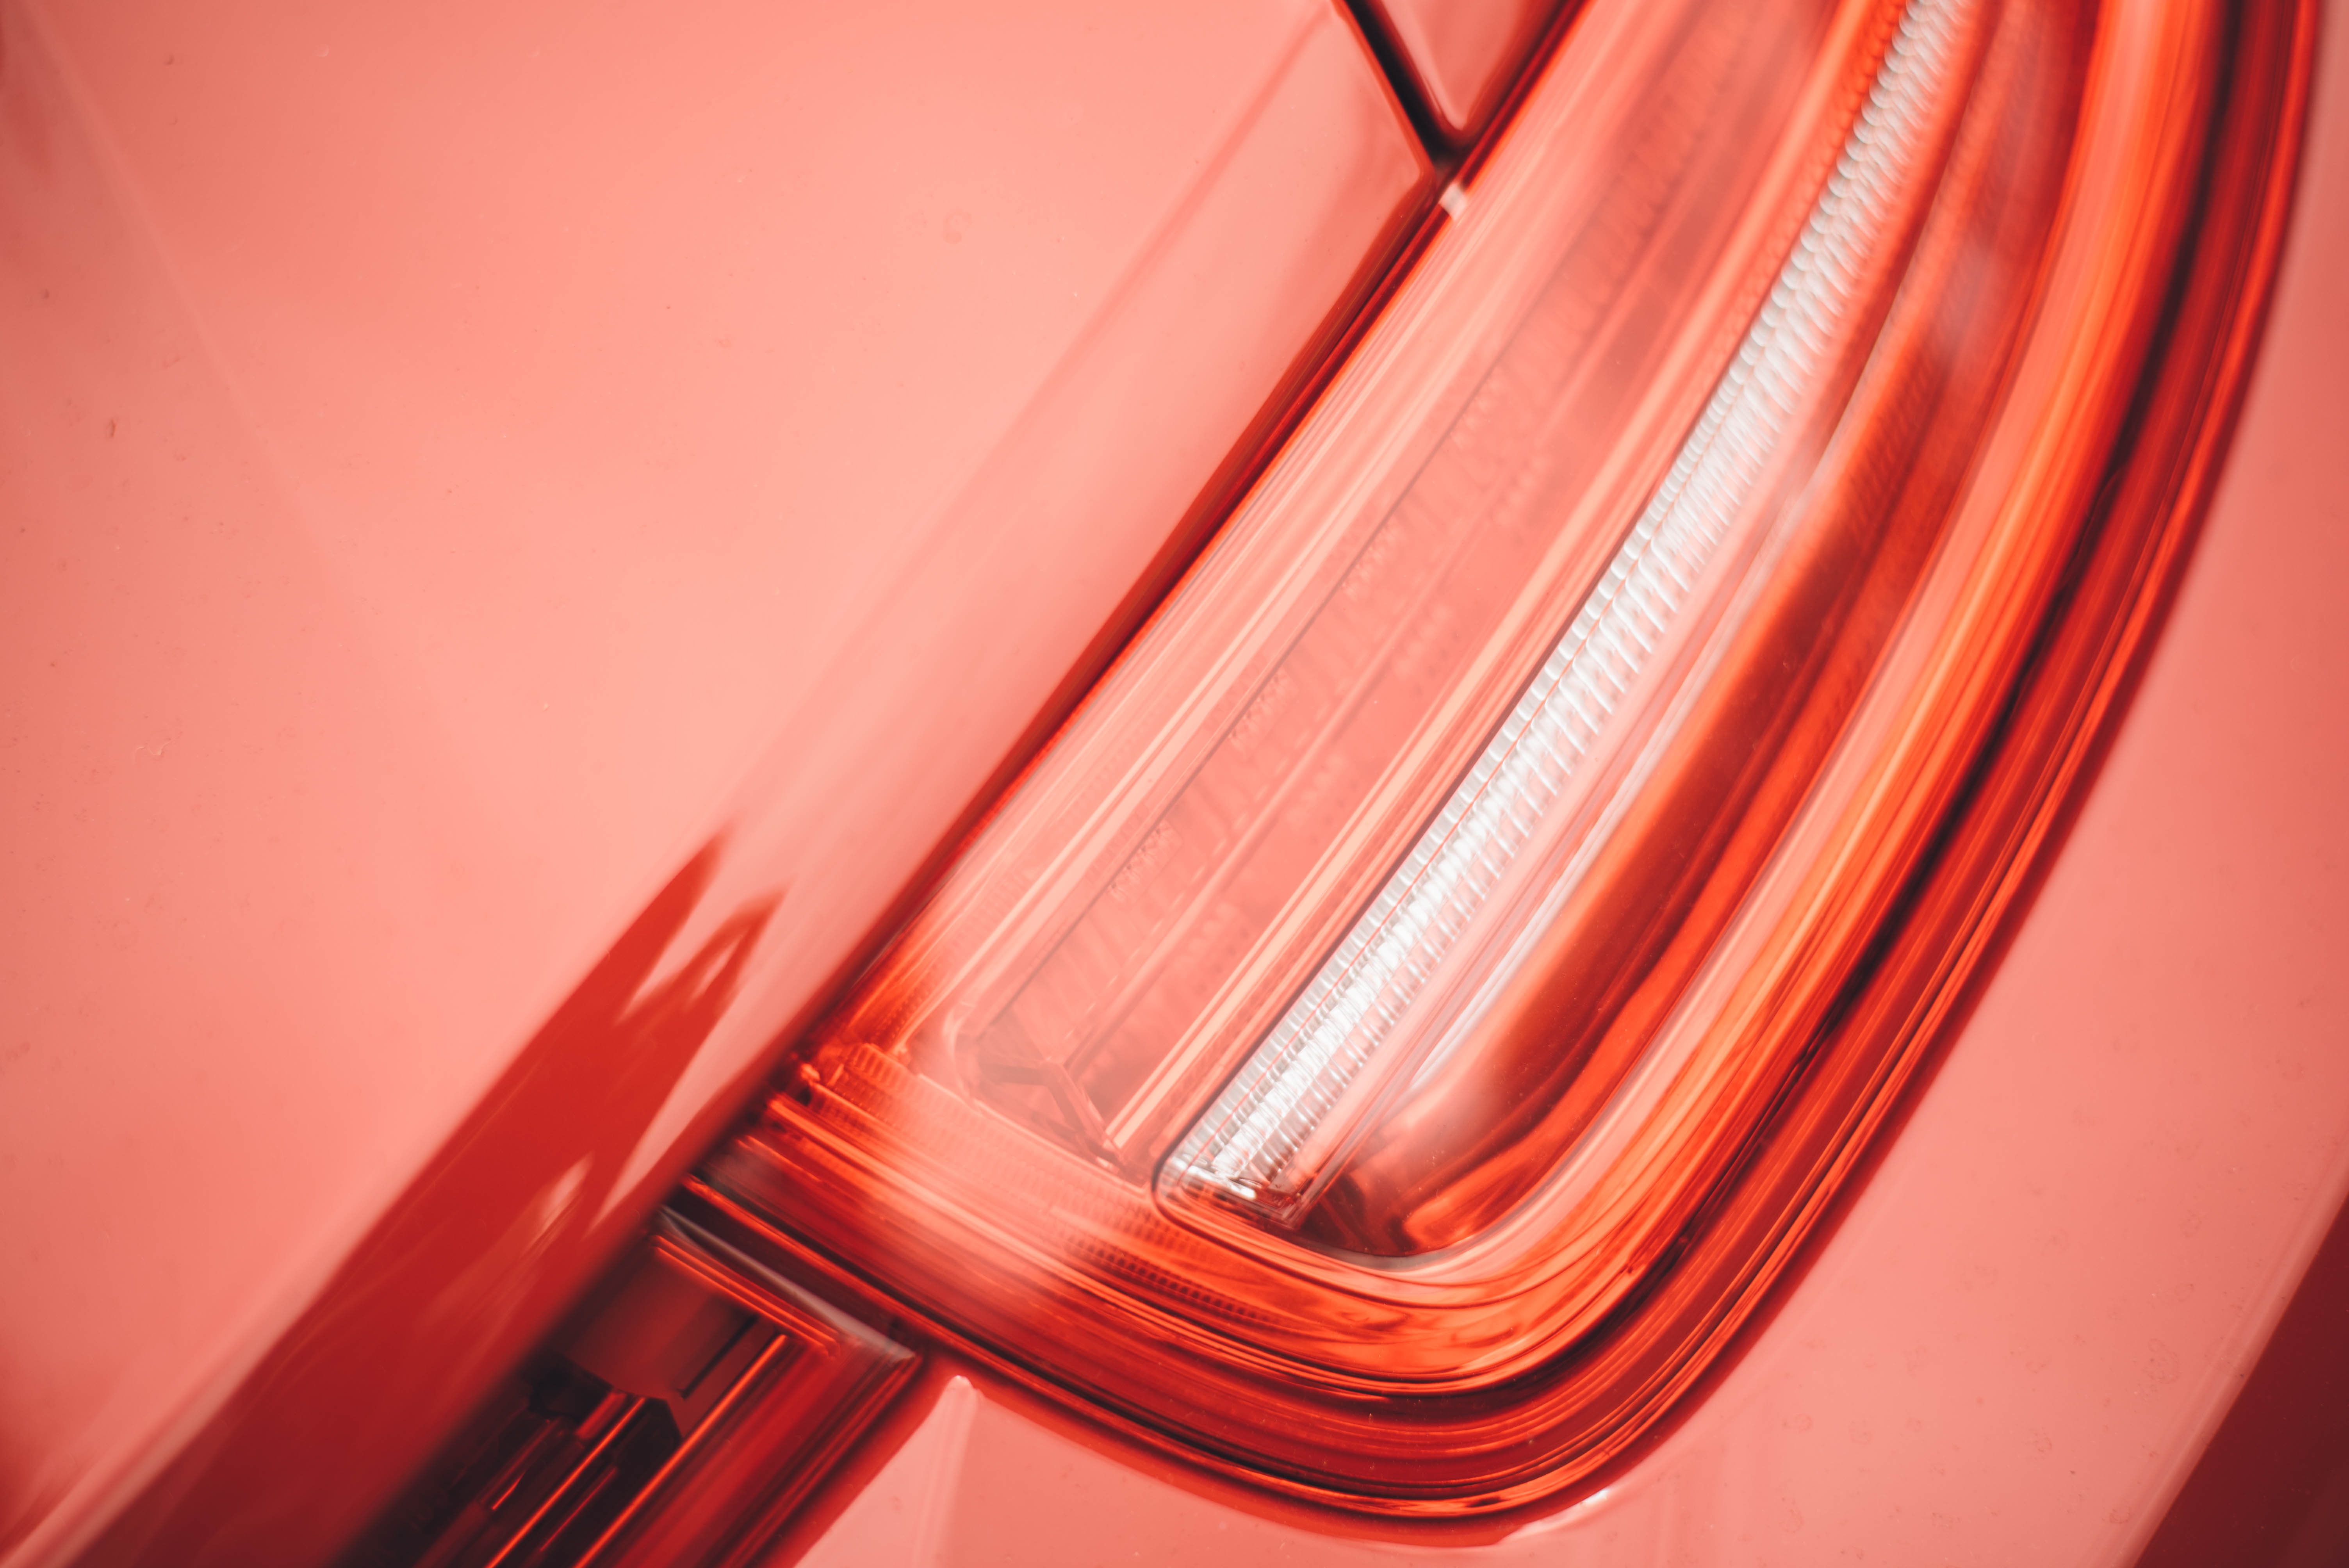
light, glass, red, color, macro, pink, modern, automotive, futuristic, close up, design, shape, macro photography, tail light